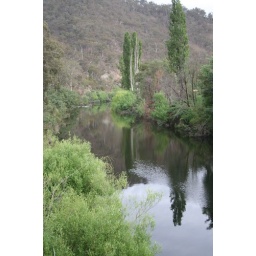
Photo taken from bridge across nicholson river near Dargo